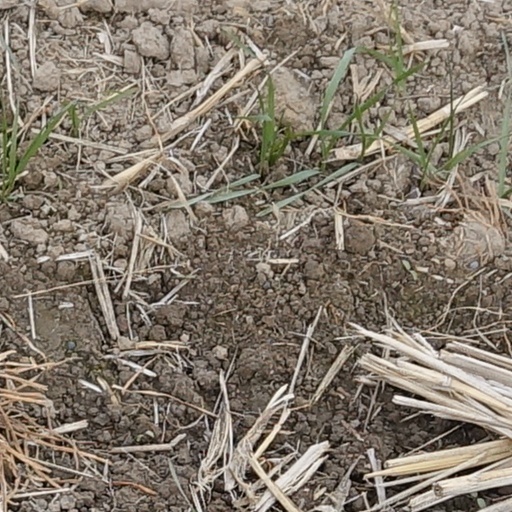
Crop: wheat